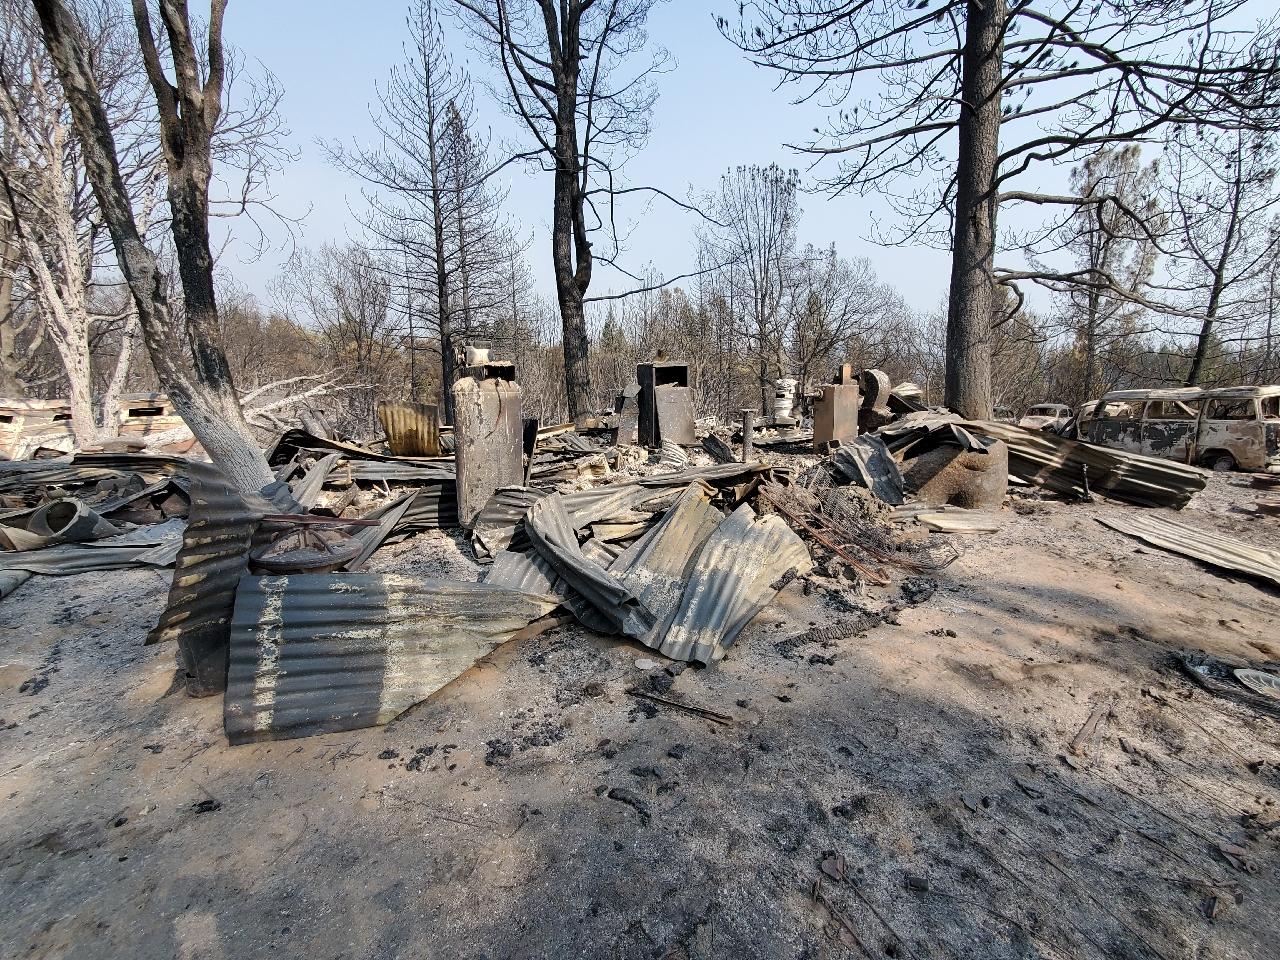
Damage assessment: destroyed